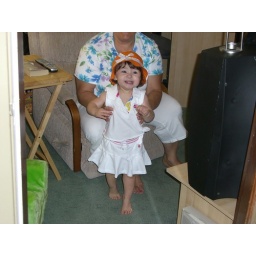
Cute in the orange hat